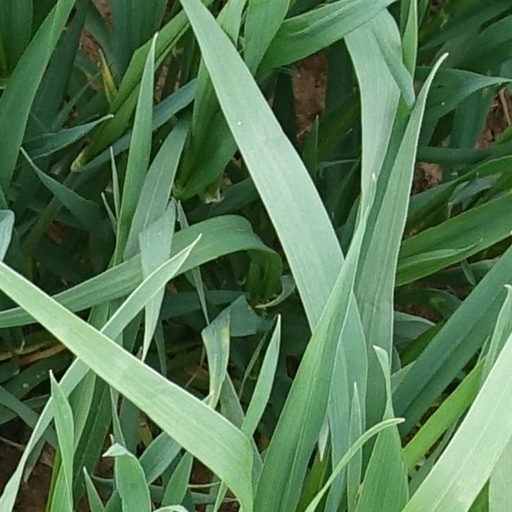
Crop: wheat